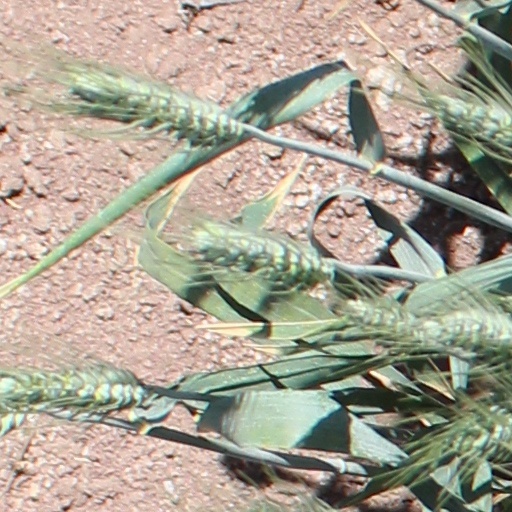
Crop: wheat